Carlfred Broderick

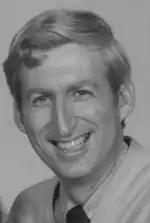

Carlfred Bartholomew Broderick (April 7, 1932 – July 27, 1999) was an American psychologist, sociologist, and family therapist, a scholar of marriage and family relations at the University of Southern California, and an author of several books. He was born in Salt Lake City, Utah, in 1932, and he died of cancer in 1999 in Cerritos, California, at the age of 67.